Answer in natural language. Which point is closer to the camera taking this photo, point A  or point B? Choose between the following options: A or B
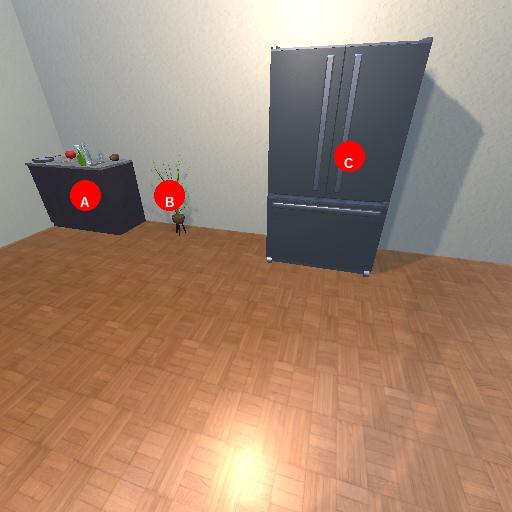
<answer>B</answer>